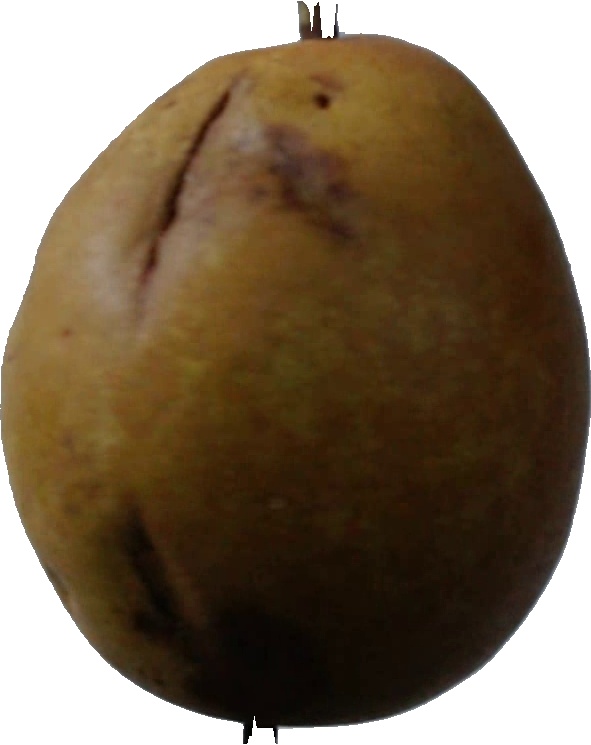
Label: pear_3